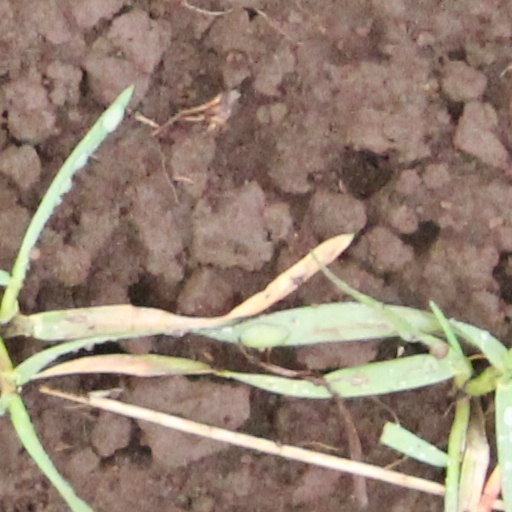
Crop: wheat